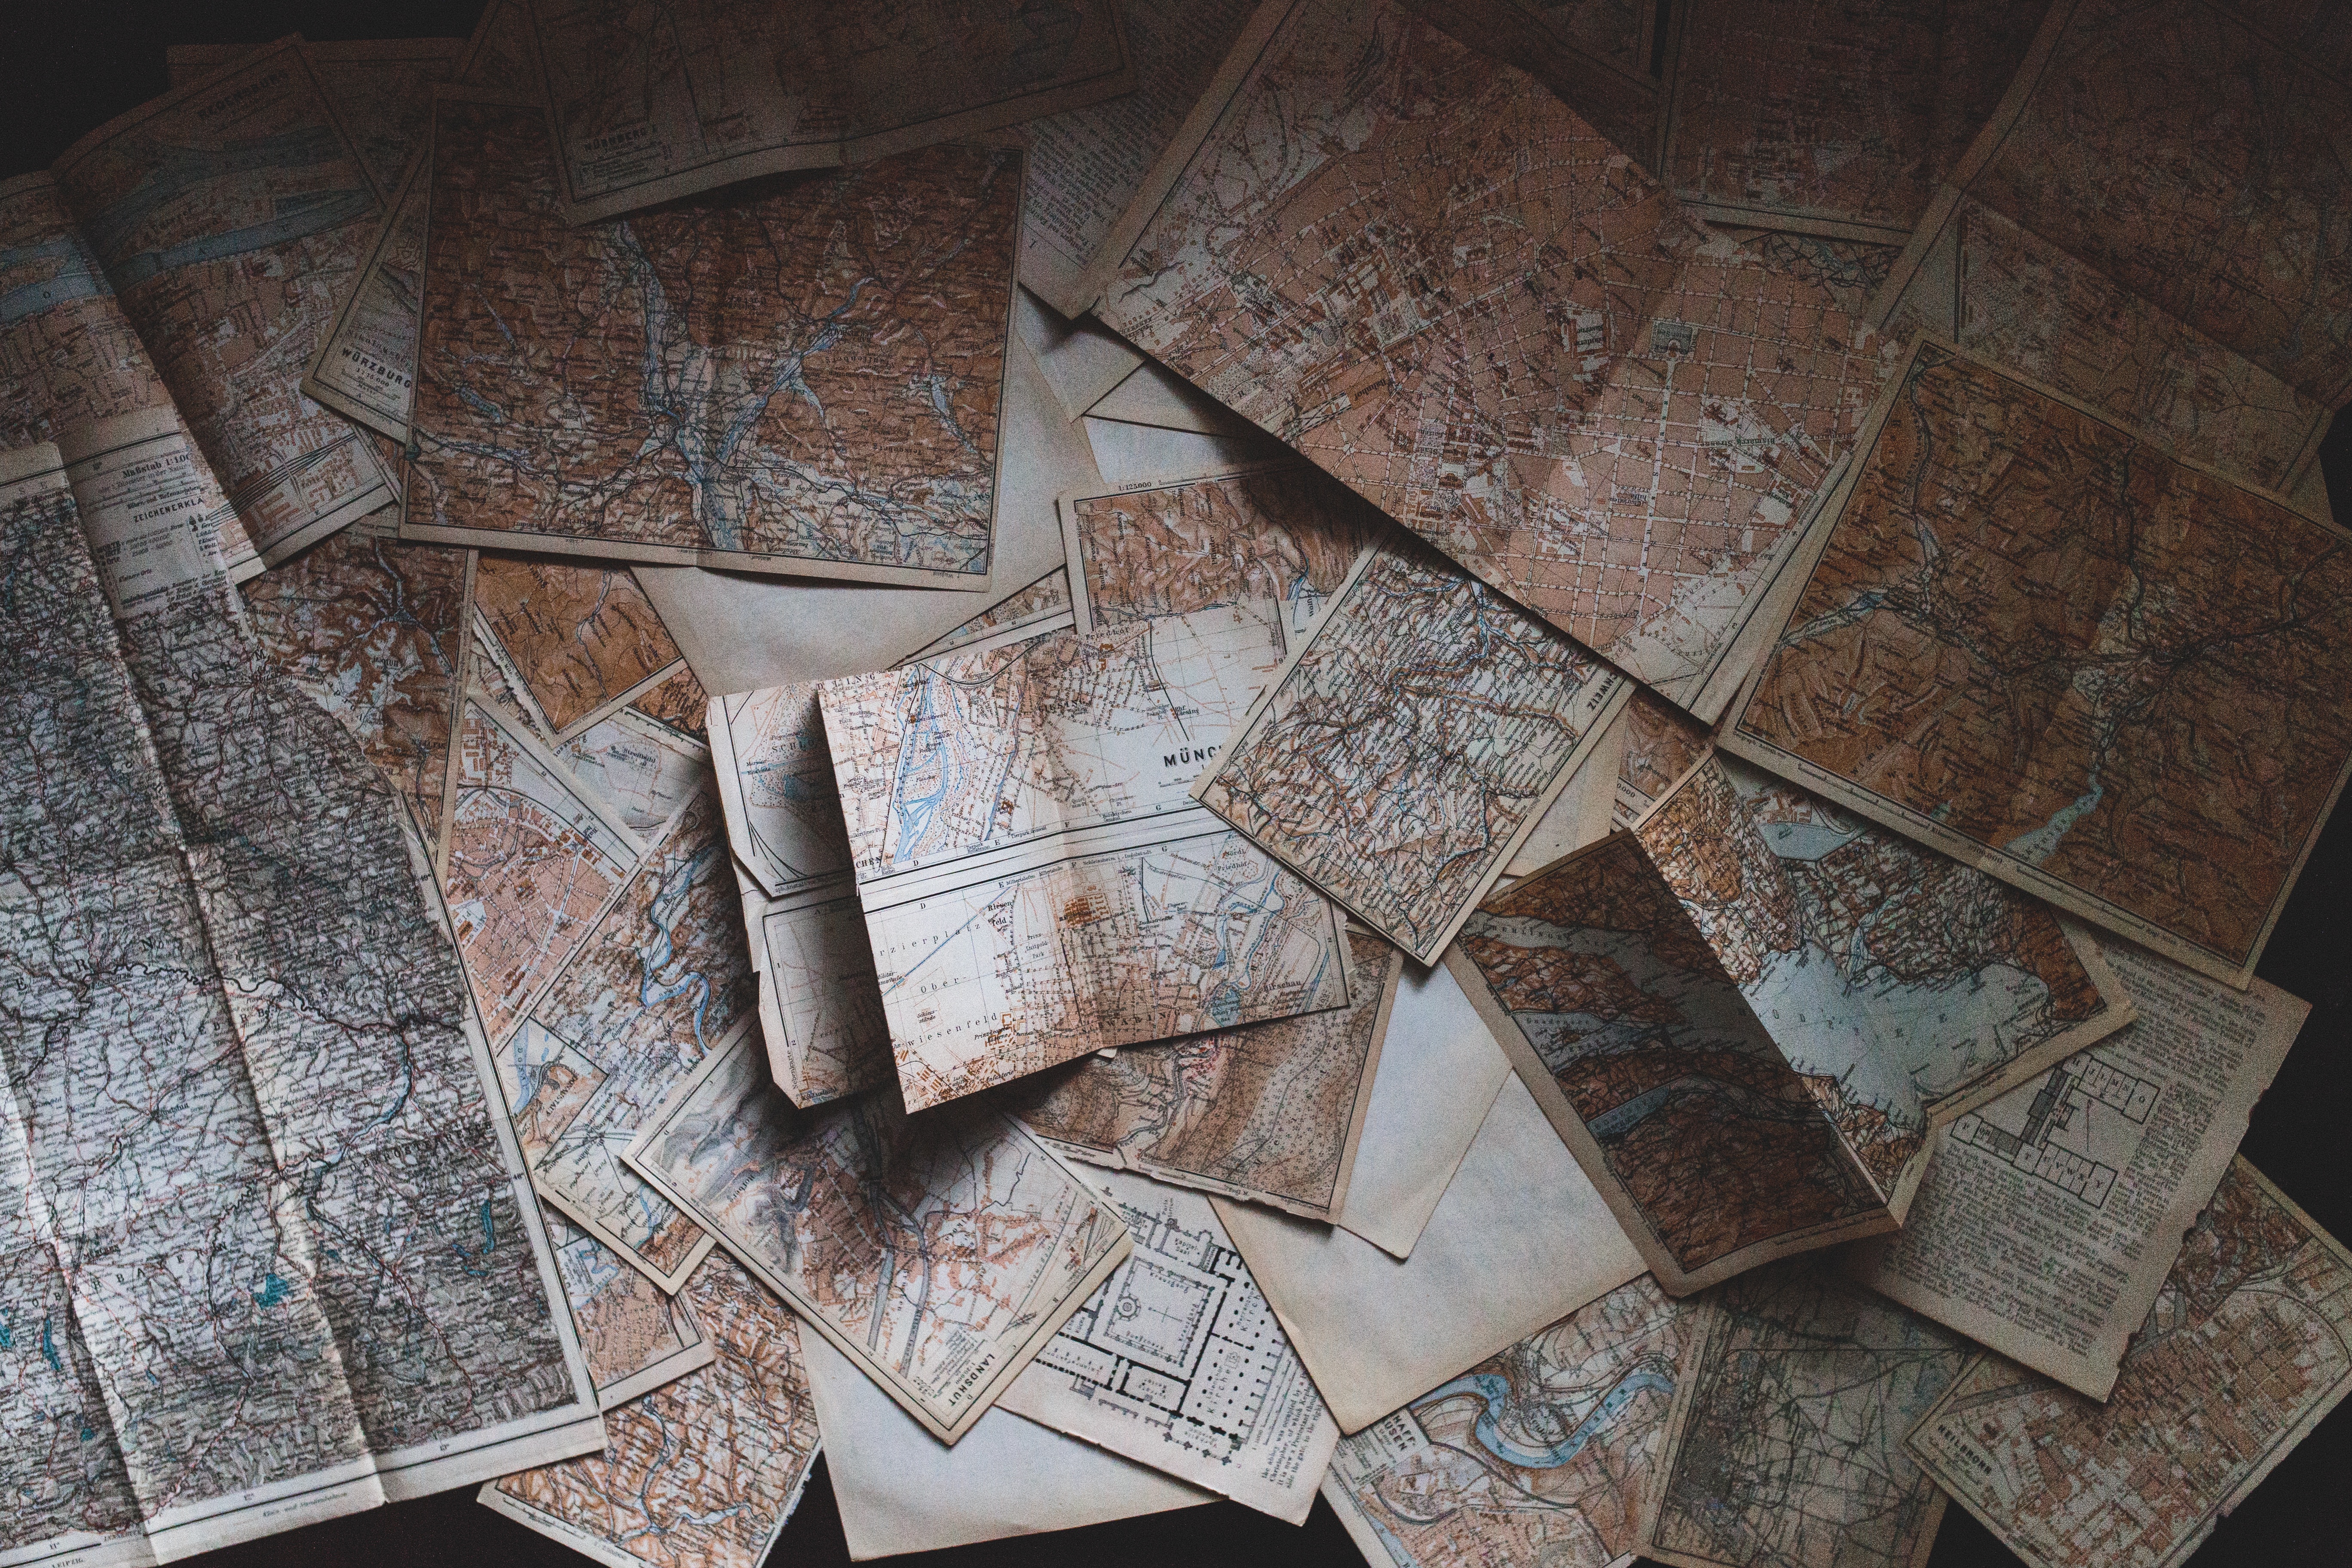
wood, vintage, texture, floor, old, wall, travel, direction, tile, material, map, art, design, carving, flooring, ancient history